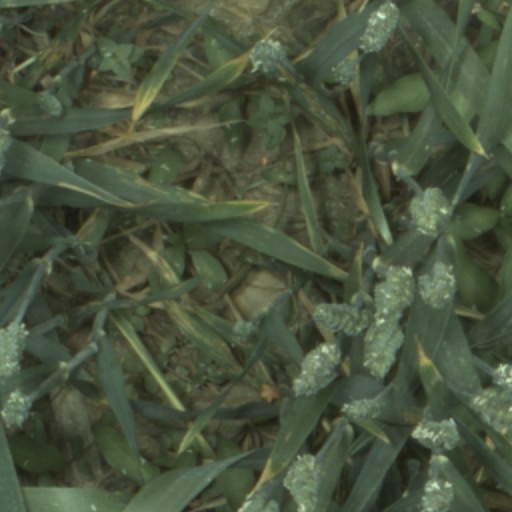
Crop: wheat